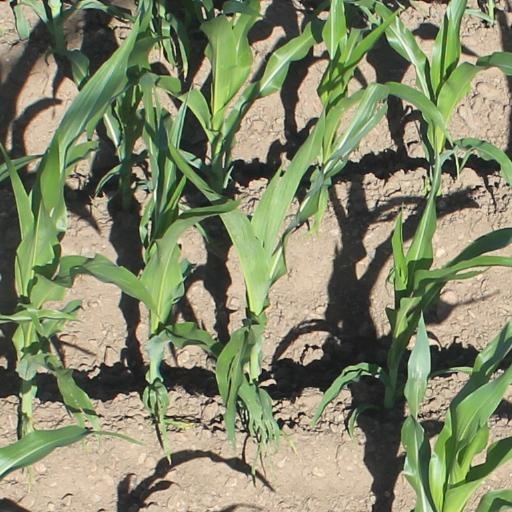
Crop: maize; corn